123rd Siege Battery, Royal Garrison Artillery

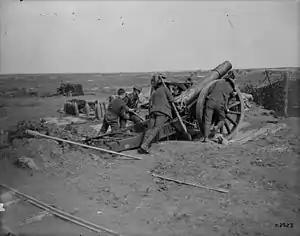
Crew positioning a 6-inch 26 cwt howitzer.

10th Heavy Artillery Group had just joined Third Army as it prepared for the Battle of Arras and was assigned to VI Corps. The artillery part of this attack was a carefully planned barrage in great depth. After the preliminary bombardment, the howitzers laid a standing barrage on the German trenches at Zero hour. Then as the attacking infantry reached the first objective behind a creeping barrage fired by the field guns, the howitzers lifted to the Phase 2 objectives, the German fourth line trenches, known as the 'Blue Line'. Once the infantry reached this line, the field guns began moving forward into No man's land and the 6-inch howitzers moved up to take over the vacated field gun positions, to help shoot the infantry on to the Brown Line or final objective. The attack went in at 05.30 on 9 April 1917, and VI Corps had a successful day, seizing 'Observation Ridge', which denied it to German Observation Posts (OPs) and gave British OPs excellent views to bring down heavy gunfire onto German artillery packed into 'Battery Valley' beyond.